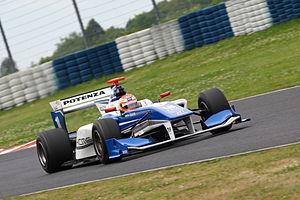
KC MotorGroup ou KCMG est une écurie hongkongaise de sport automobile engagée dans le Championnat du monde d'endurance FIA, l'Asian Le Mans Series, la Super Formula et le Championnat du Japon de Formule 3.